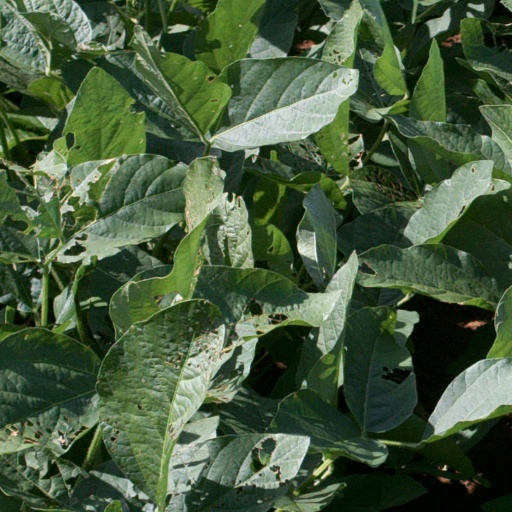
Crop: soybean